Hudson County Park System

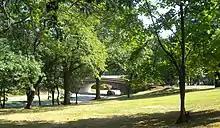
West Hudson Park

Washington Park straddles Jersey City Heights and Union City along their border on Paterson Plank Road. It comprises west of Palisade Avenue. Into the 1900s the land was owned by the Stuckleys, a wealthy New York family who operated it as carnival or campground and held fairs, circuses, and Wild West shows. Much of the park was laid-out during the Works Progress Administration in the 1930s.